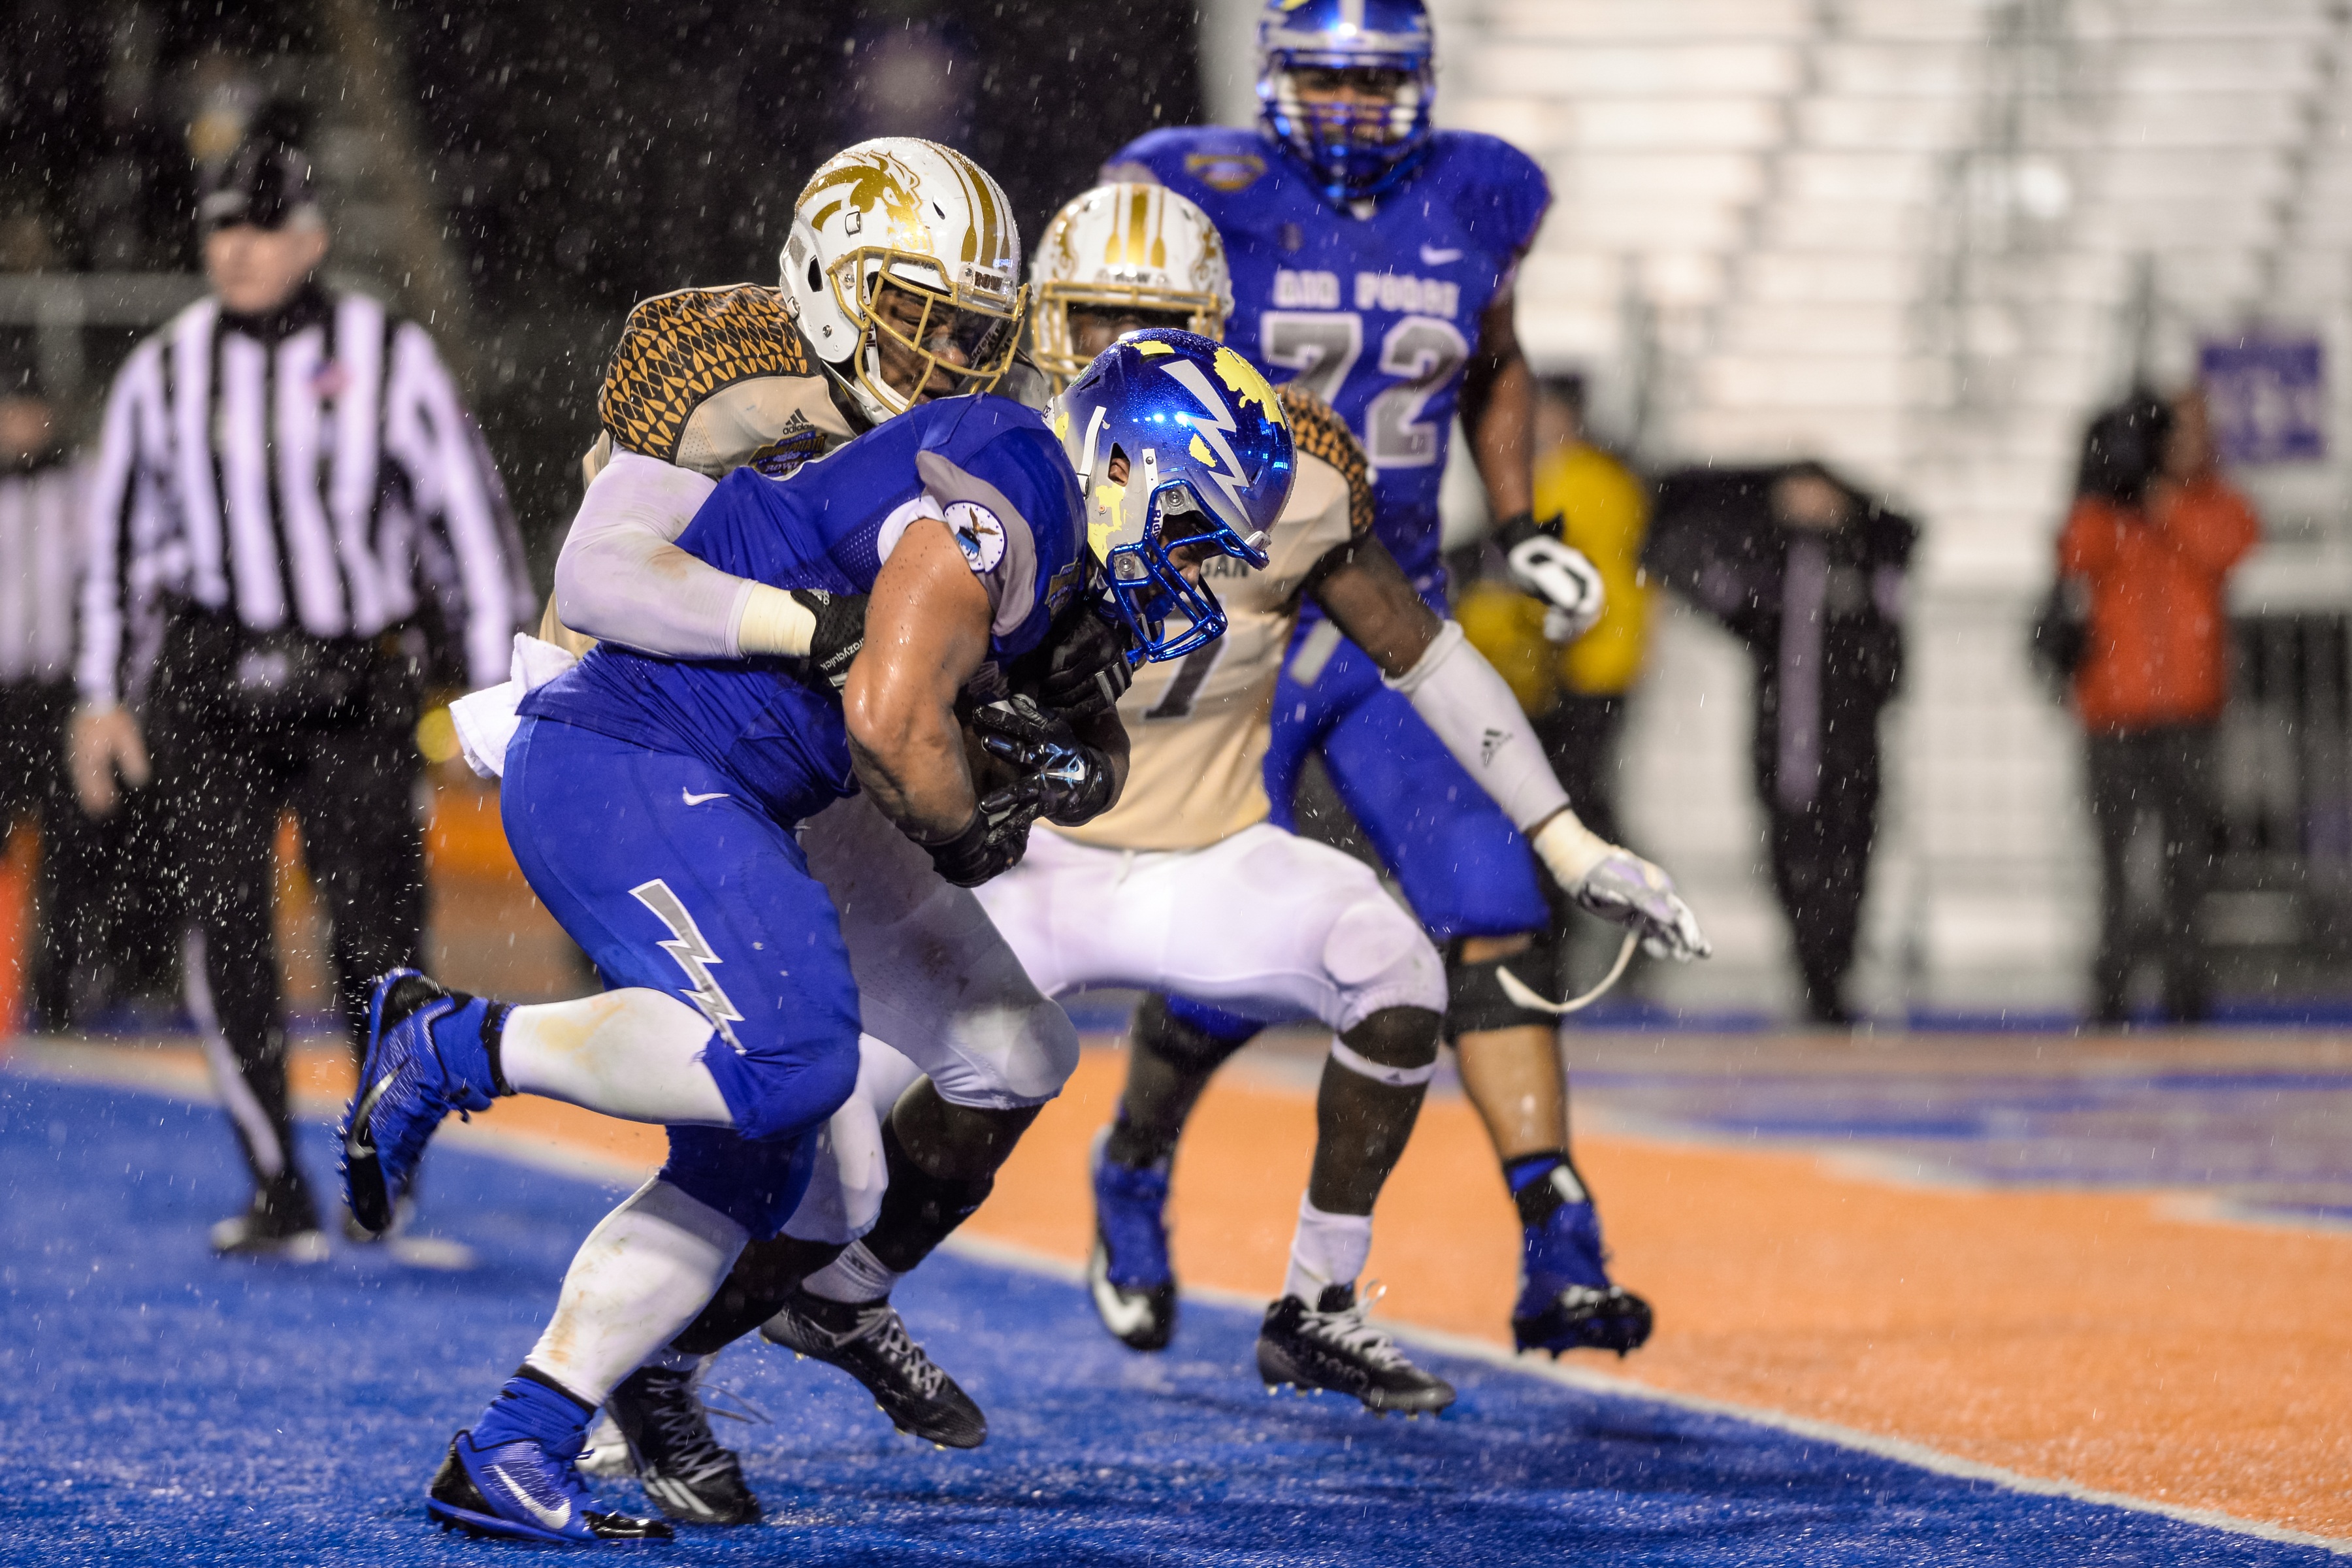
sport, game, action, soccer, runner, football, stadium, goal, player, competition, american, team, american football, sports, ball, players, college, touchdown, tackle, ball carrier, running back, ball game, team sport, gridiron football, box lacrosse